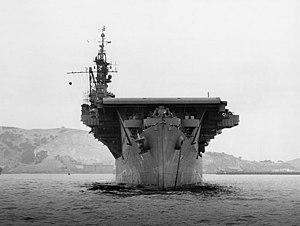
L'USS Independence (CVL-22) est un porte-avions léger américain de la classe Independence engagé sur le théâtre Pacifique pendant la Seconde Guerre mondiale